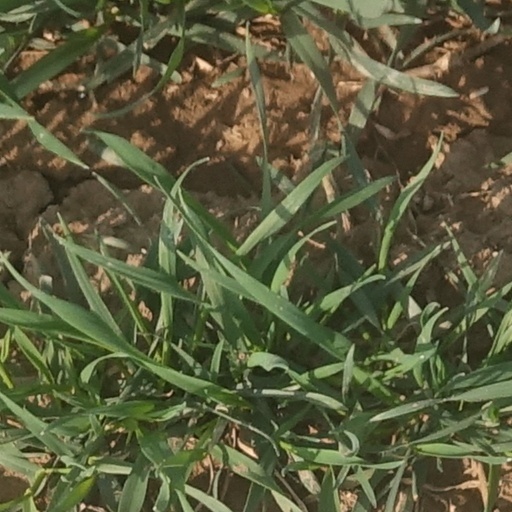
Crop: wheat